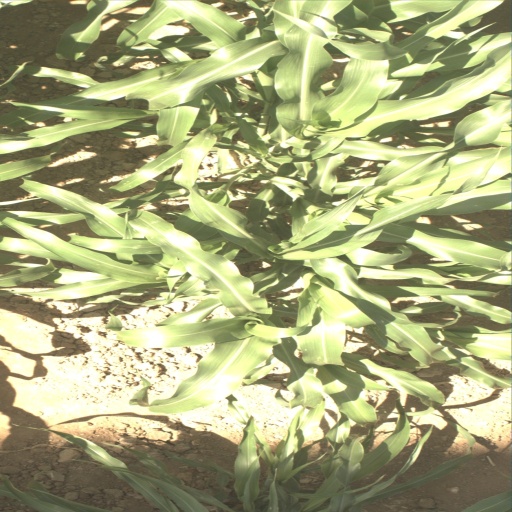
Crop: sorghum